Aero L-39 Albatros

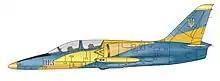
Aero L-39C Albatros ( "103 BLUE"), Ukrainian Air Force

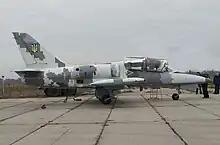
Aero L-39M1 Albatros, Ukrainian Air Force

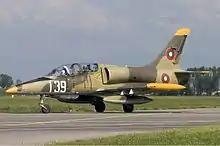
A Bulgarian Air Force L-39 Albatros

Skyleader markets a carbon-fibre ducted-fan powered variant called the UL-39 Albi. It was conceived by a group at Czech Technical University in Prague, and first flown in the Czech Republic on 4 April 2016.